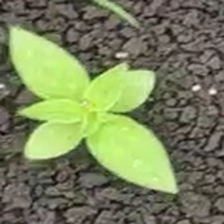
Weed species: Lamber_Quarter_plant(Chenopodium )